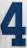
Number: 4